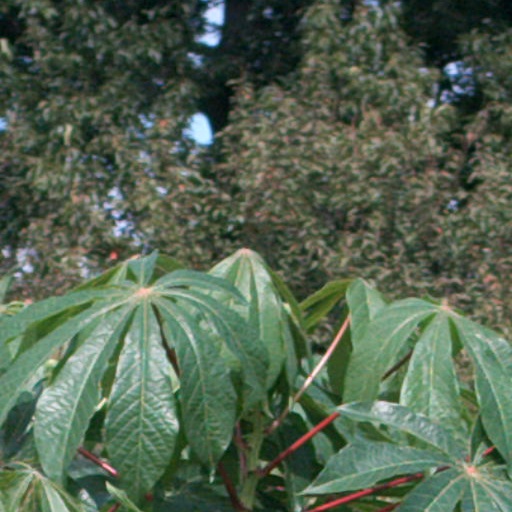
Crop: cassava